Mamaia

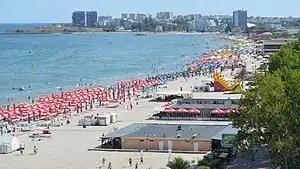
Mamaia Beach (in September 2013)

Mamaia is a resort on the Romanian Black Sea shore and a district of Constanța.